École nationale supérieure d'horticulture

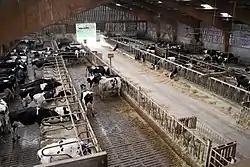
Experimental farm at the former "Institut National Agronomique Paris-Grignon"

[The Institut National Agronomique Paris-Grignon (INA P-G) was a French grande école. It was created in 1971 by merging the Institut national agronomique (Paris) and the École nationale supérieure d'Agronomie de Grignon, thus having a history that goes back to 1826.] INA P-G disappeared as an administrative entity on January 1, 2007, becoming part of AgroParisTech with ENSIA and ENGREF.